Joe Margucci

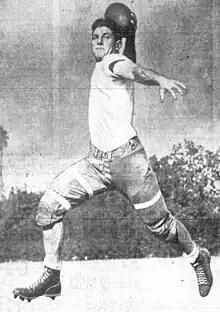
Margucci, circa 1942

Joseph Americus Margucci (September 5, 1921 – April 27, 1996) was an American football quarterback and halfback.